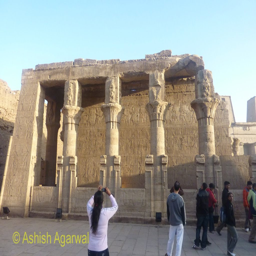
a city in tourist taking a photo of some of the pillars